Districts of Turkey

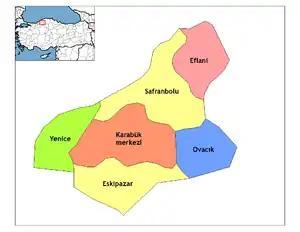
Districts of Karabük

The following population data is based on the 2024 census. The list is sorted from highest to lowest population.According to the results of the Local Elections of March 31, 2024, Mayors are listed with their parties.